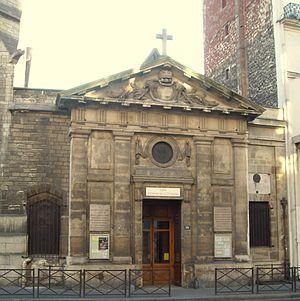
Entrée de l'église Saint-Denys de la Chapelle
Les lieux de mission de la Communauté du Chemin Neuf constituent les points d'implantation de cette communauté. Depuis sa fondation en 1973, celle-ci s'est vu confier par les diocèses des paroisses, des foyers d'étudiants ou des maisons d'accueil spirituel. Elle a également été sollicitée par d'autres communautés religieuses travaillant à une mission particulière, et ayant choisi, pour diverses raisons, de partir et de confier au Chemin Neuf la mission de perpétrer son œuvre. Dans certaines occasions, le Chemin Neuf a reçu d'un légateur un lieu, généralement sous conditions d'utilisation. Enfin, il est arrivé que, constatant les besoins de la Communauté, celle-ci choisisse d'acheter un lieu pour s'y installer et développer sa spiritualité.